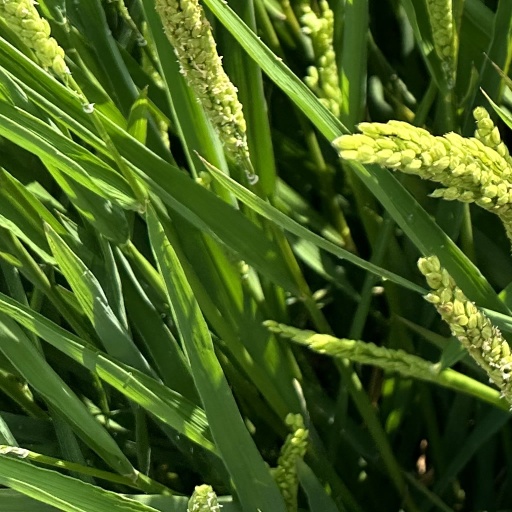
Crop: rice